Slater family (EastEnders)

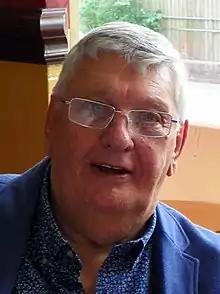
Family patriarch Charlie Slater, portrayed by Derek Martin ("pictured"), was killed off in January 2016.

In October 2015, it was announced that Kat, Alfie and their children would make a short return between December 2015 and January 2016. The guest stint leads towards the family's spin-off series and explores the Kat's secret son story as Kat discovers the truth. Treadwell-Collins teased that the return would "lead to tears, laughter and a mountain of secrets being unearthed for the Slater family". He said that the guest stint would make Kat realise that she needs to visit Ireland. It was later confirmed that Martin would reprise his role as Charlie for a guest appearance during Kat's return. Martin looked forward to filming with the Slater family again and stated that he would return as part of "a big and important storyline". Treadwell-Collins decided to kill off the character of Charlie during his guest stint. He promised Martin "a good send off" for the character, which the actor was pleased with. During the guest stint, Kat is told about her secret son and the tension in the family leads to Charlie's sudden death. Following Charlie's death, Belinda was reintroduced for a guest stint. Carli Norris took over the role and appeared in multiple episodes in January. Morse also departed following the Martin's exit. Following her exit, Morse criticised her departure and confirmed that she had never received an official departure, "leaving party or a present".